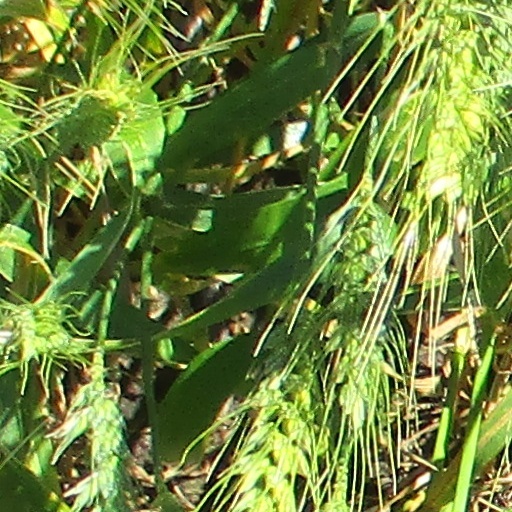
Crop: wheat